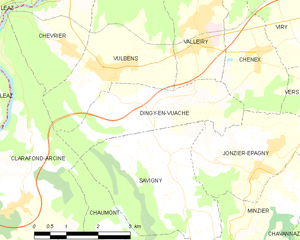
Carte des communes françaises Dingy-en-Vuache